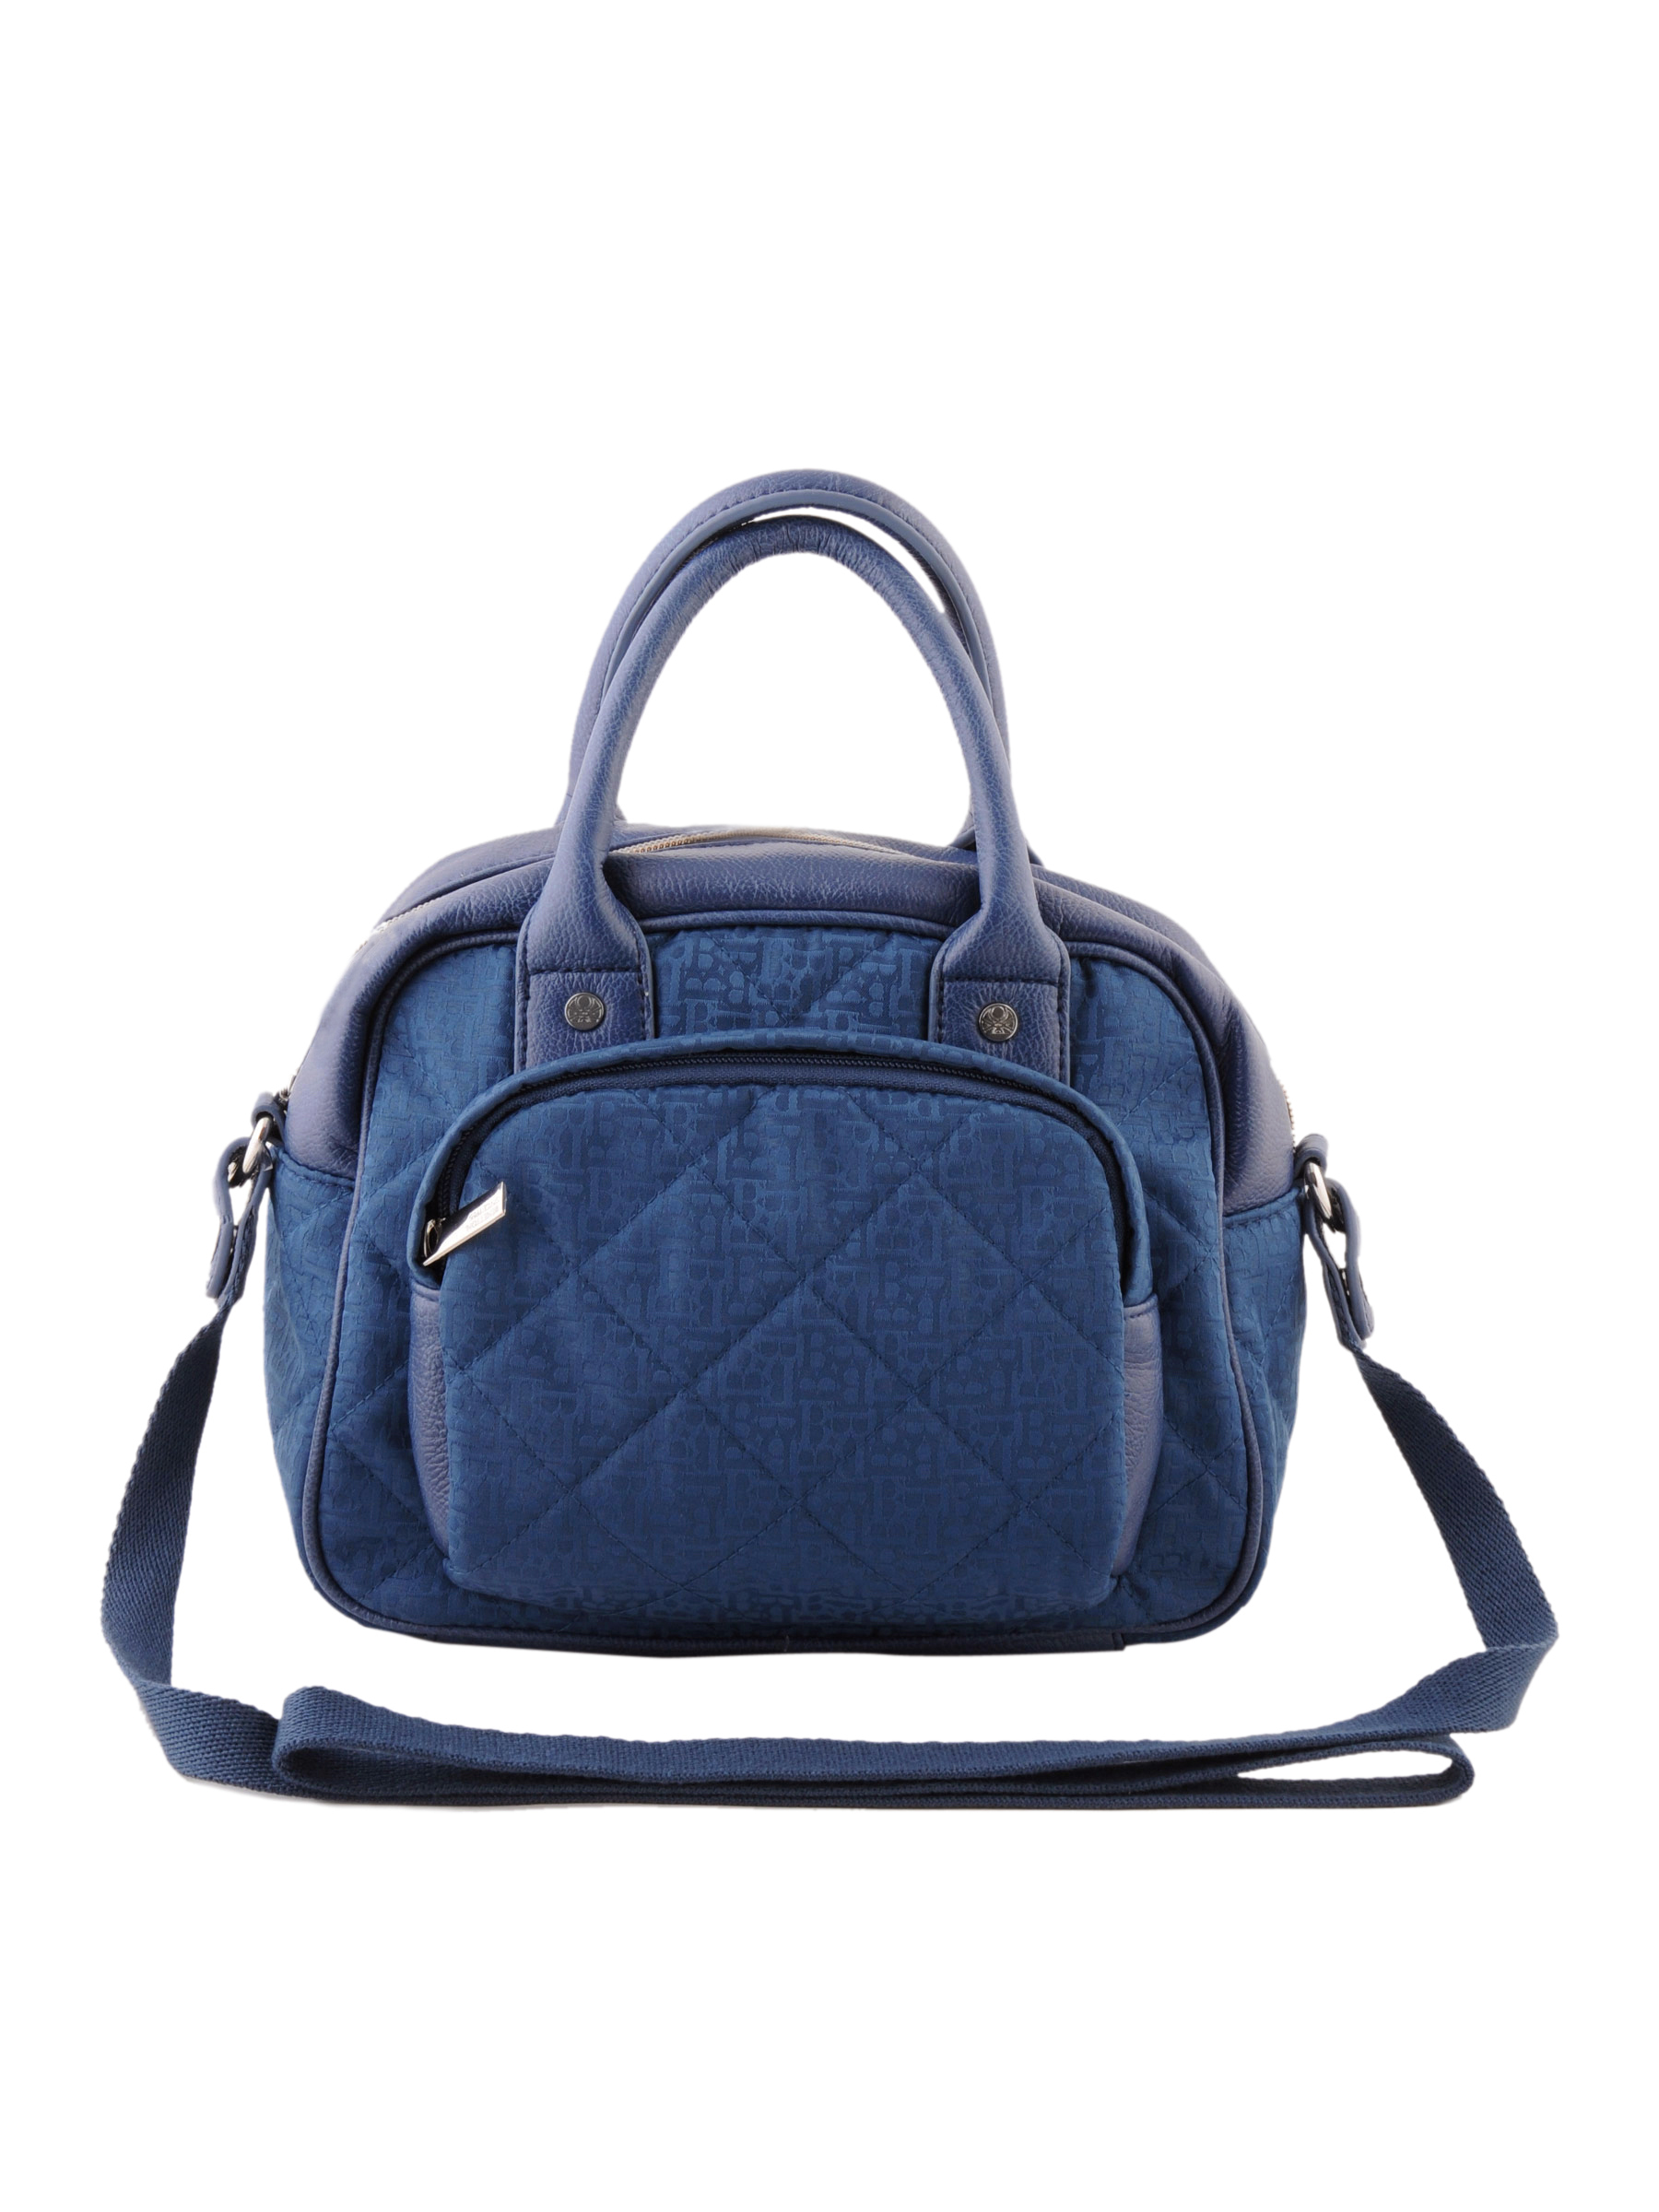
United Colors of Benetton Women Solid Blue Handbags
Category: Accessories / Bags / Handbags
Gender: Women
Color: Blue
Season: Summer 2011
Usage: Casual